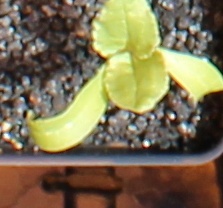
Label: Sugar beet